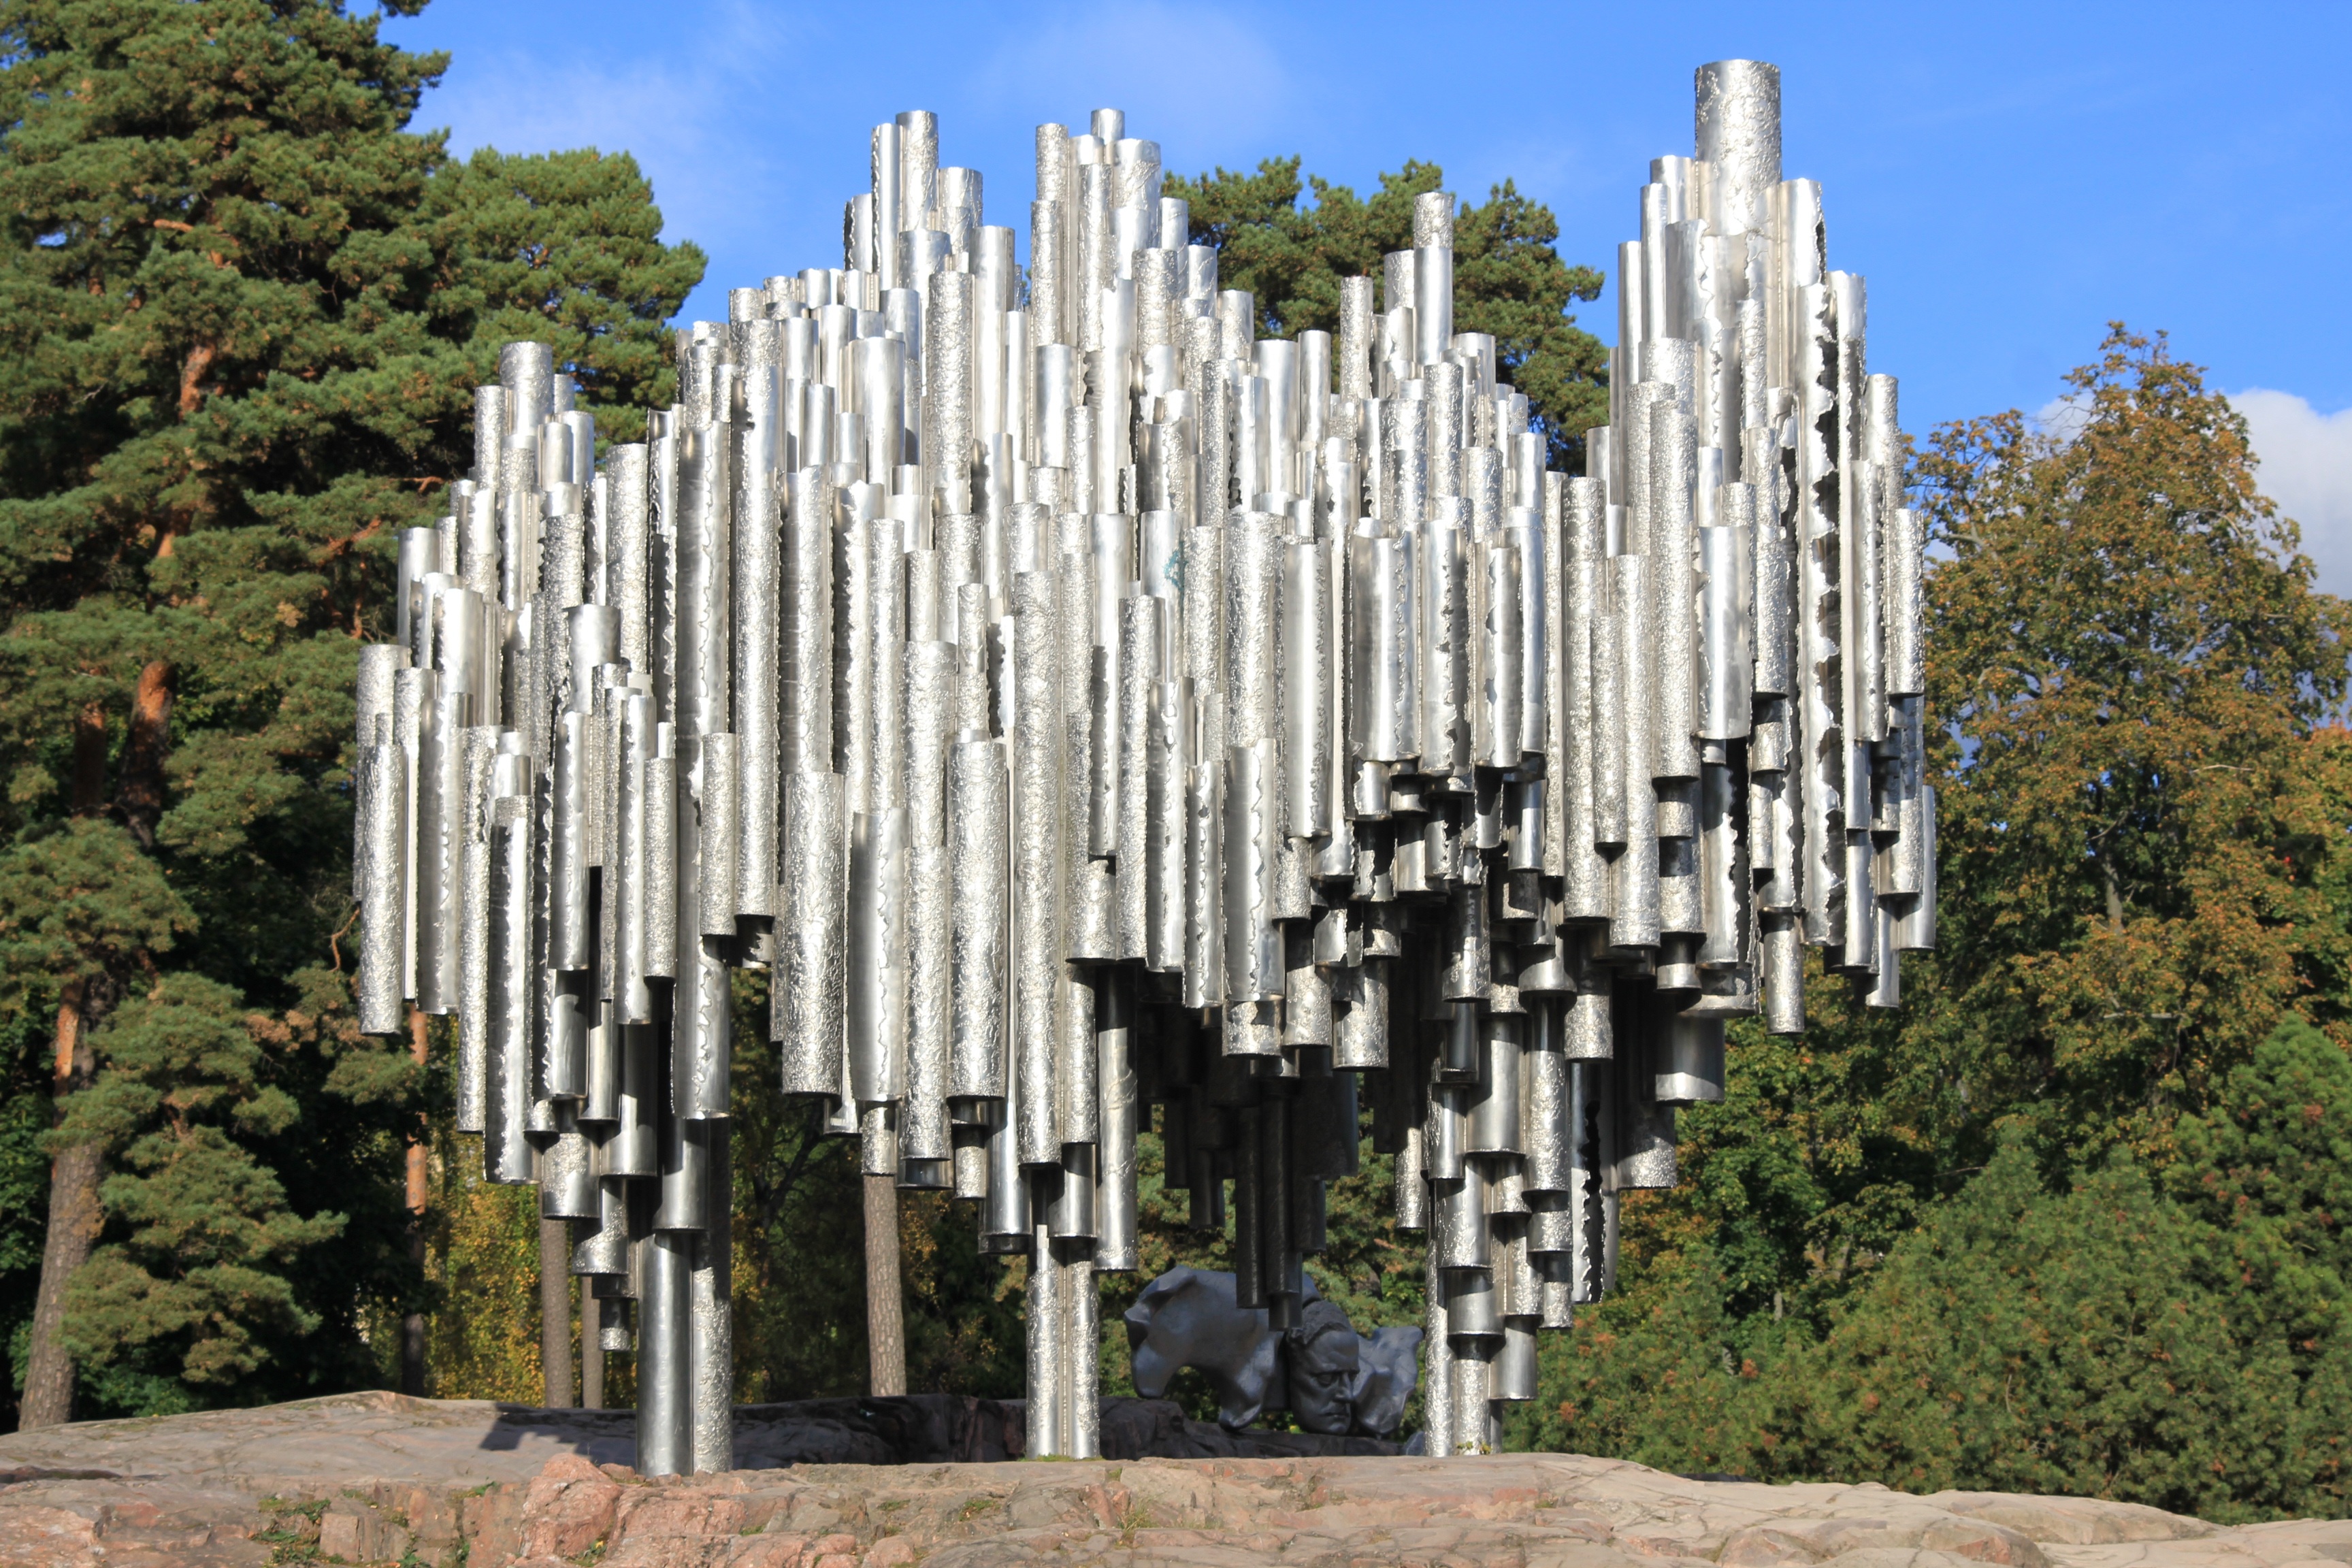
abstract, monument, steel, statue, landmark, cathedral, place of worship, sculpture, memorial, art, helsinki, tubes, finnish, sibelius, sibelius monument, by eila hiltunen, jylh, jean sibelius